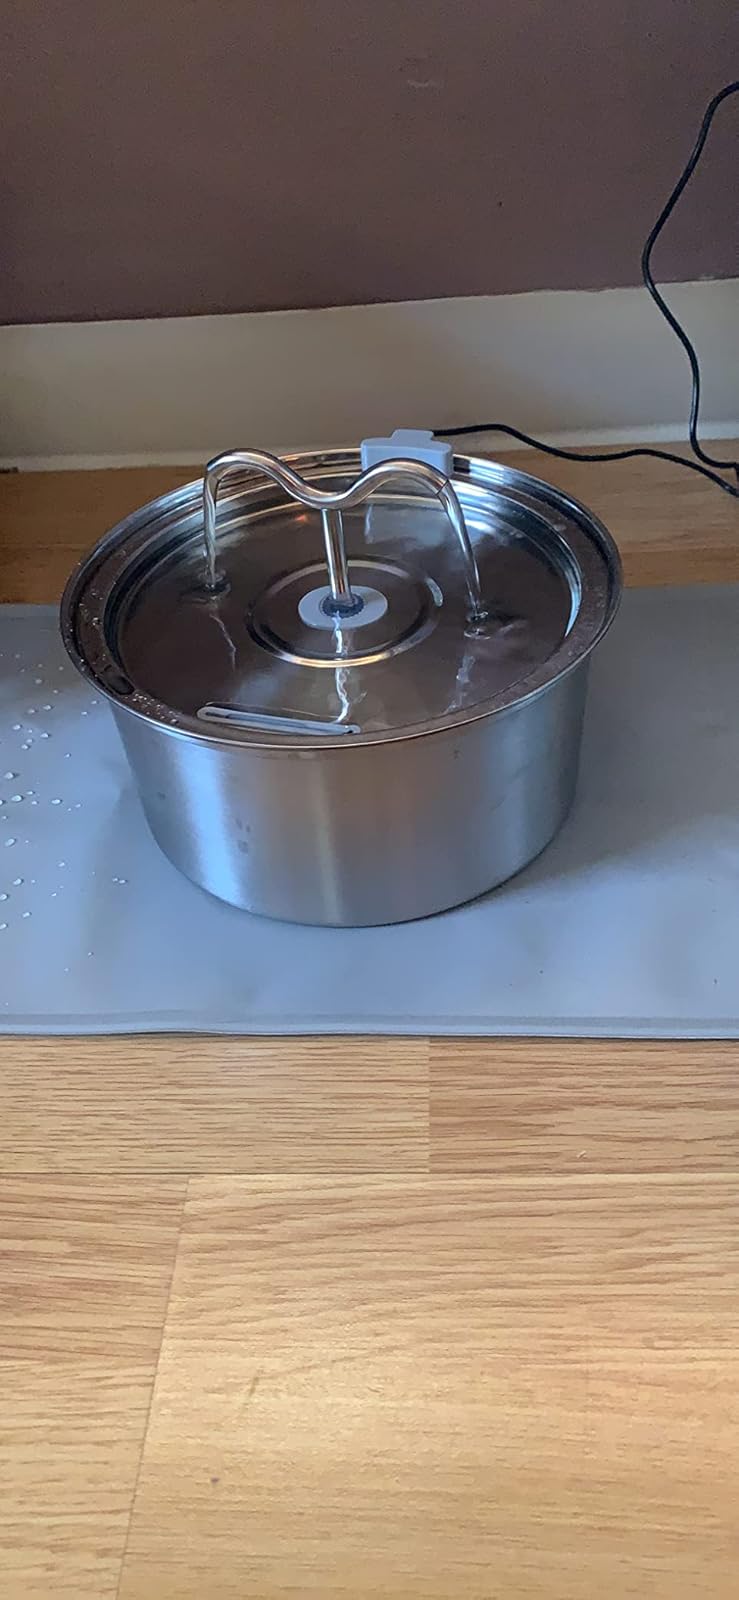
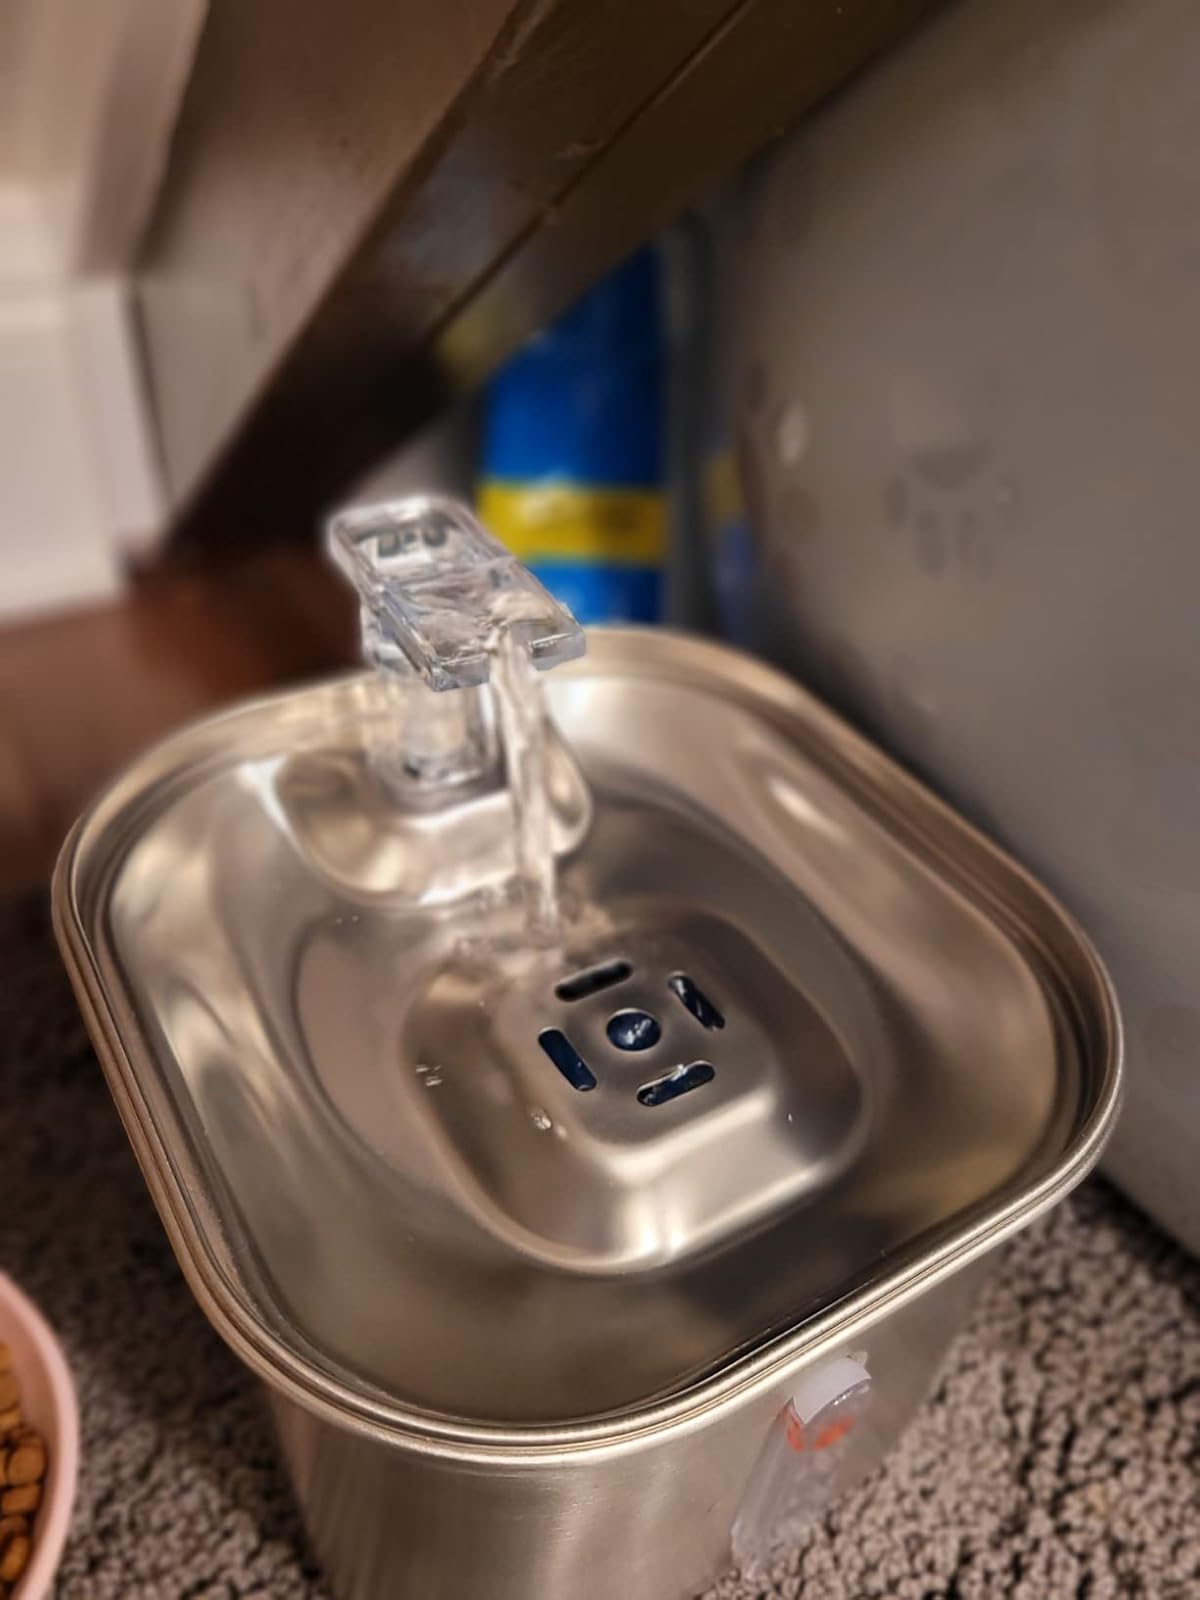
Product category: items_bowl
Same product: no